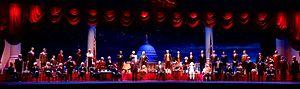
The Hall Of Presidents est une attraction unique du parc Magic Kingdom de Walt Disney World Resort en Floride. Elle est l'attraction centrale de Liberty Square dont le thème concerne l'époque historique suivant la Guerre de Sécession. C'est un film et un spectacle d'audio-animatronics présentant l'ensemble des présidents des États-Unis d'Amérique mais surtout la naissance de la Constitution américaine.